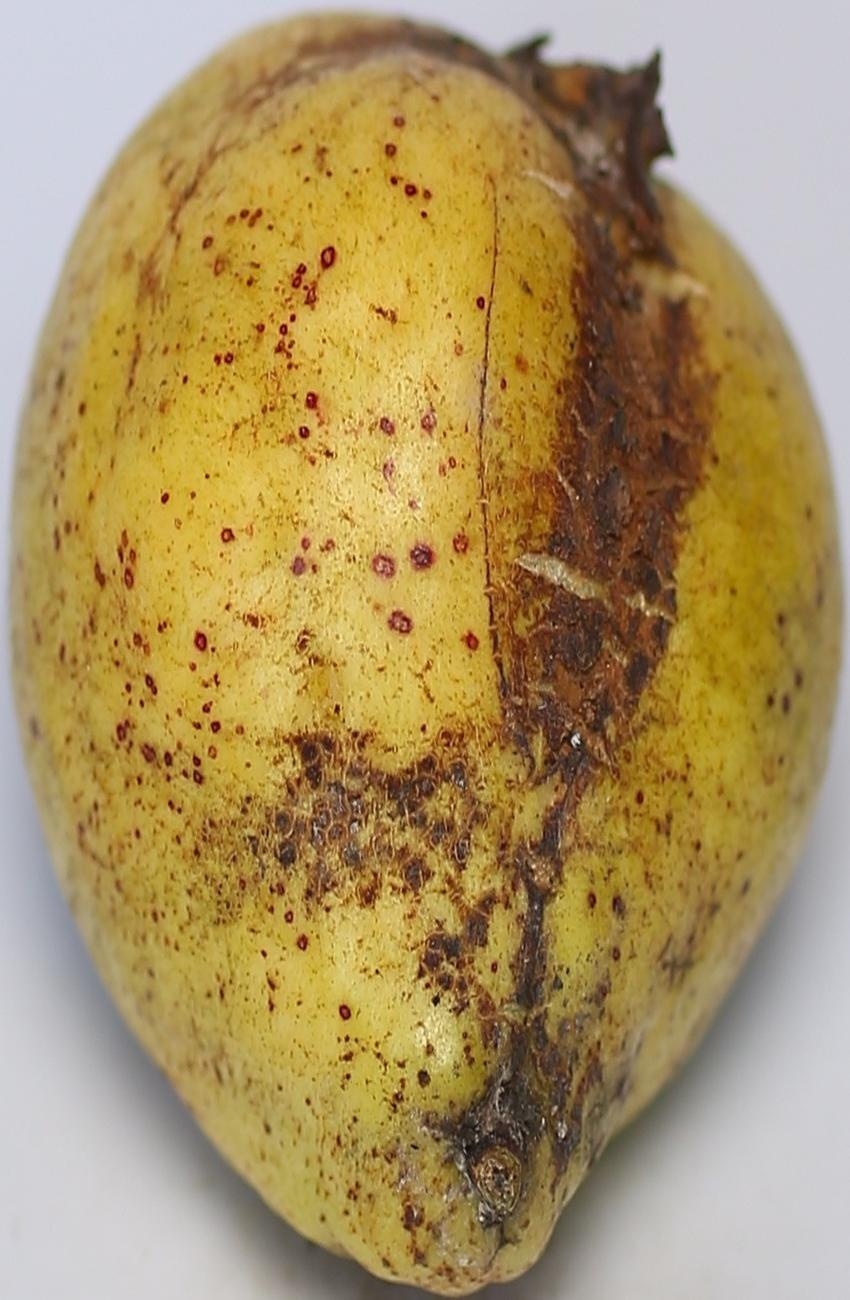
Maturity: ripe
Variety: riyali